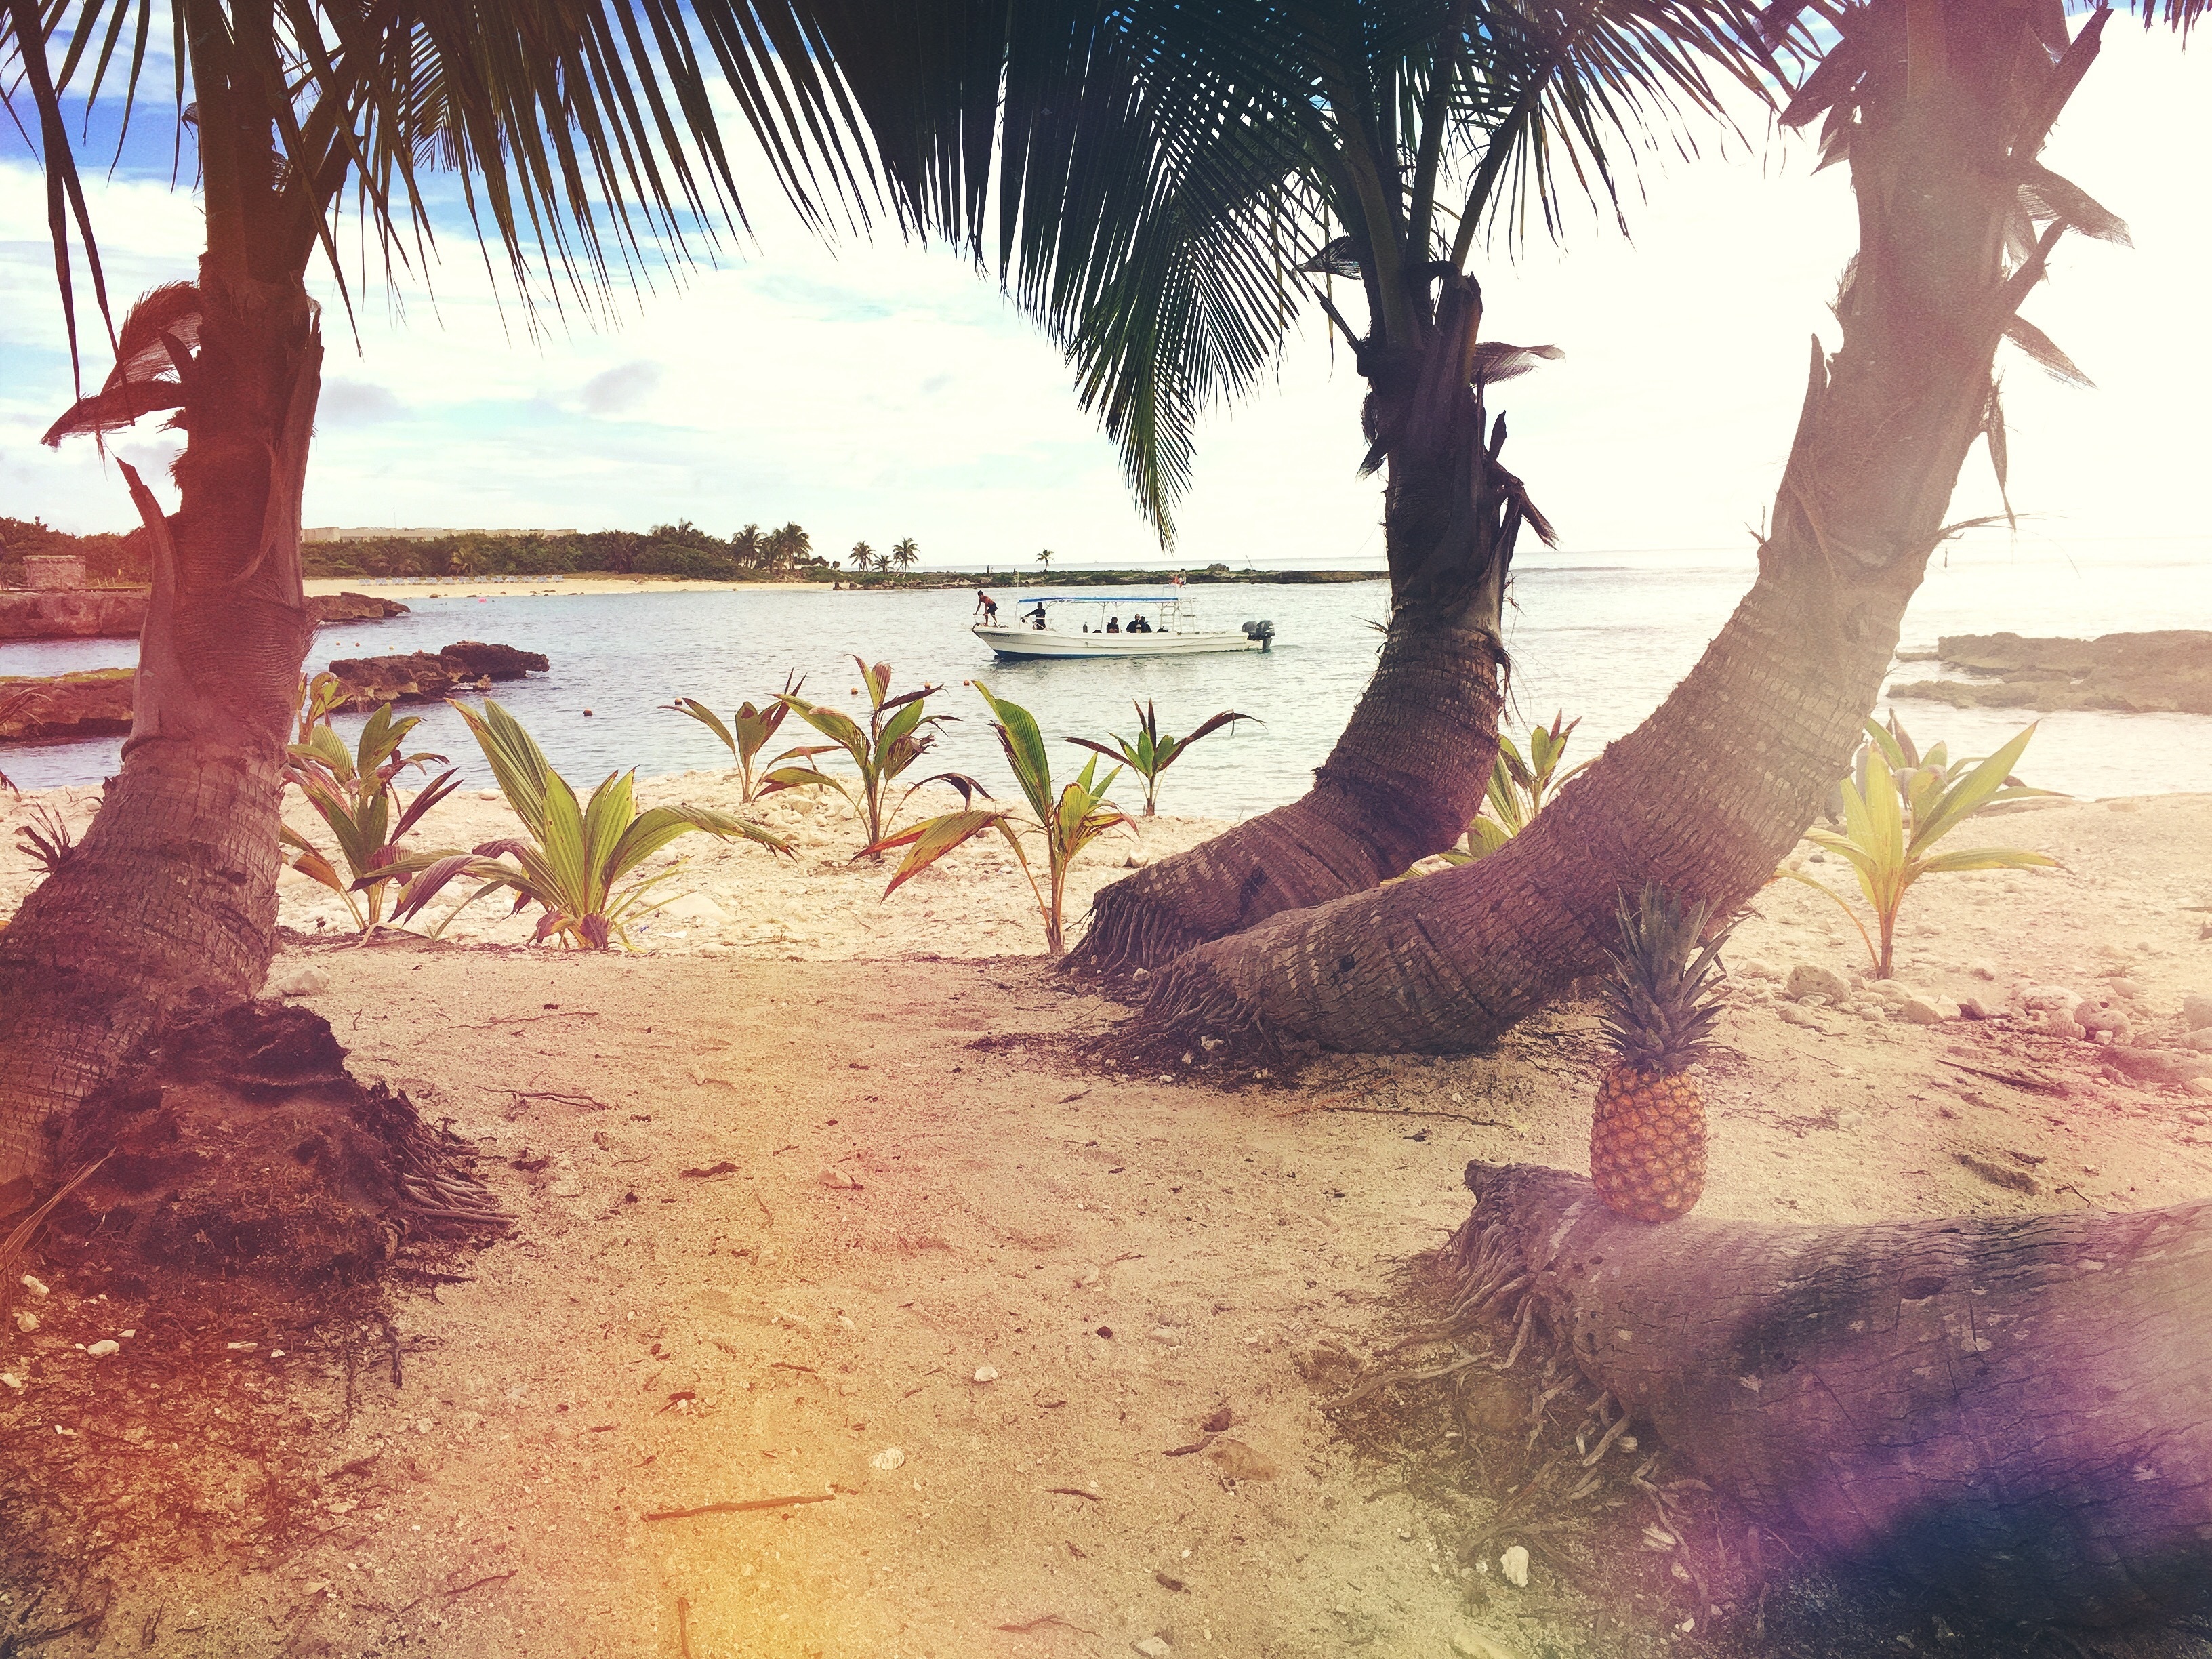
beach, coast, tree, water, nature, sand, ocean, sky, boat, sunlight, leaf, shore, summer, vacation, travel, coastline, idyllic, relax, paradise, tropical, holiday, lagoon, bay, island, blue, rest, tourism, trip, savanna, swimming, trees, leaves, seas, waves, relaxation, summertime, image, exotic, palms, islands, palm trees, tropics, beach sand, tropical beach, coasts, natural environment